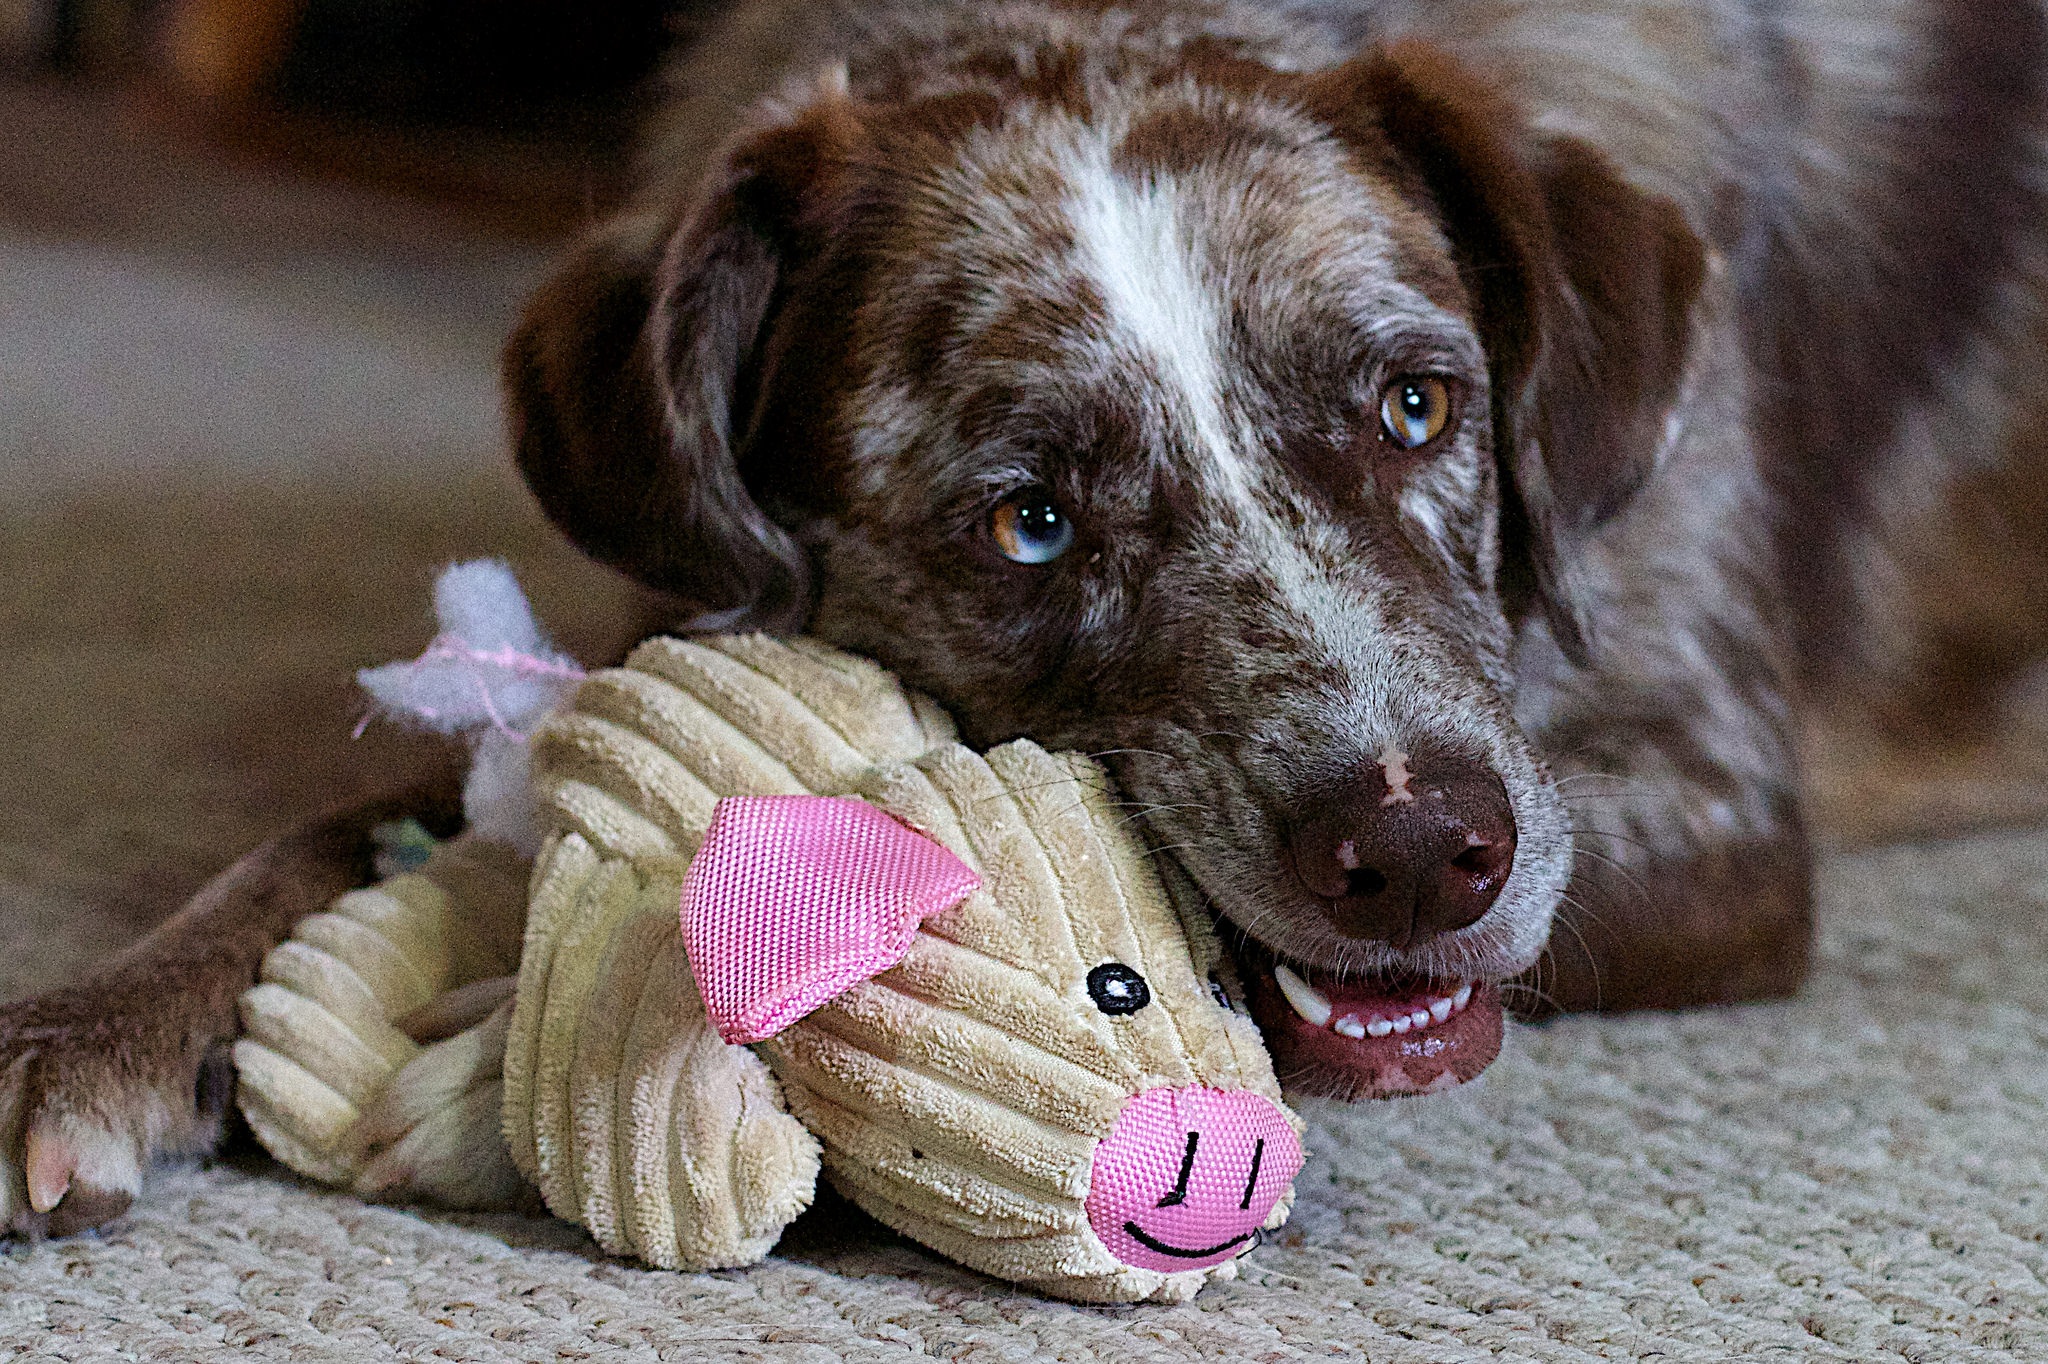
dog, mammal, vertebrate, puppy, dog like mammal, street dog, dog crossbreeds, labrador retriever